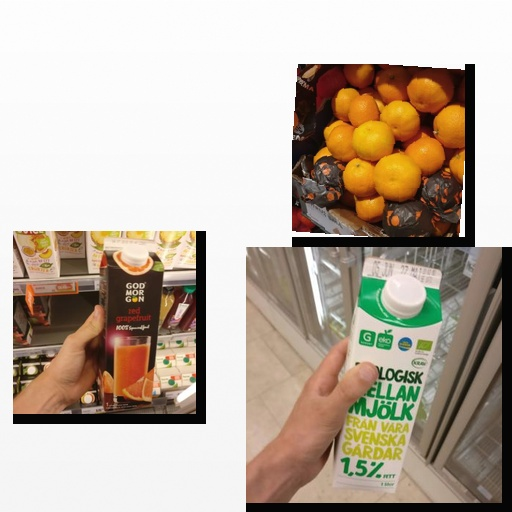
Food items: satsuma, red_grapefruit_juice, milk